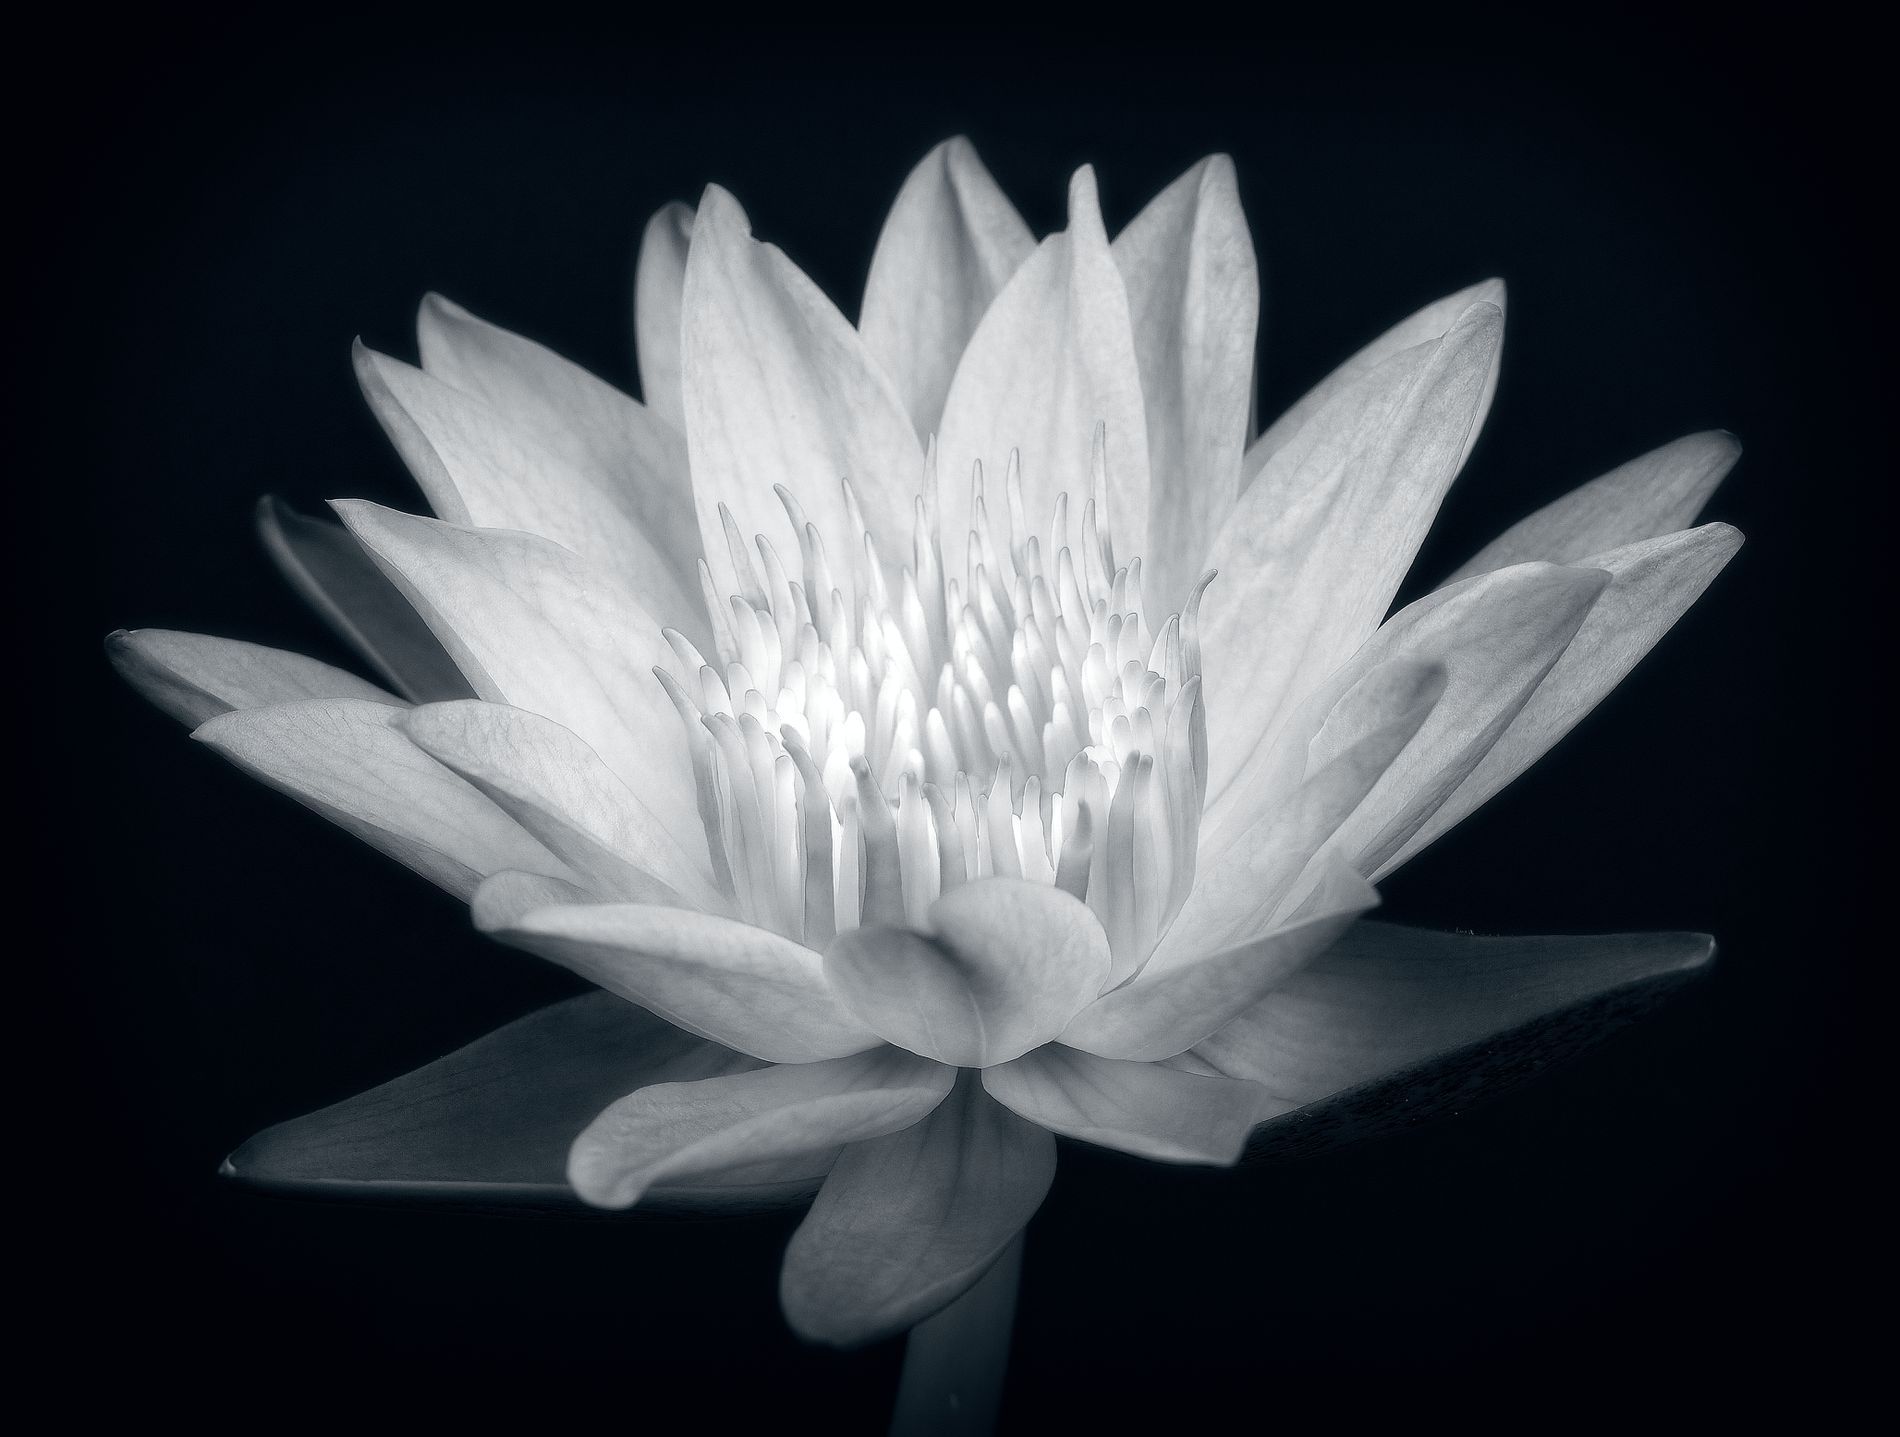
Lotus Flower
A close-up black and white image of a blooming lotus flower, showing its delicate petals and prominent central stamens
This grayscale, close-up image highlights the beauty of the lotus flower with its overlapping petals and central stamens creating contrast with the dark background for a striking effect. It gives an artistic and cute overall mood.
Labels: Flower, Plant, Petal, Lily, Pond Lily, Dahlia, Daisy, Anther, Pollen, black background
Camera: NIKON CORPORATION NIKON Z fc
Exposure: 1/1000 sec
ISO: 400
Focal length: 50.0 mm